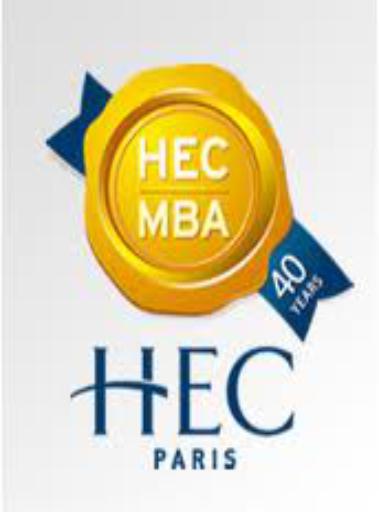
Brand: HEC
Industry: Electronic